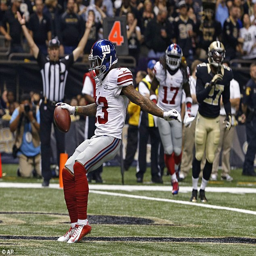
american football player celebrates a touchdown , but it was in a losing effort